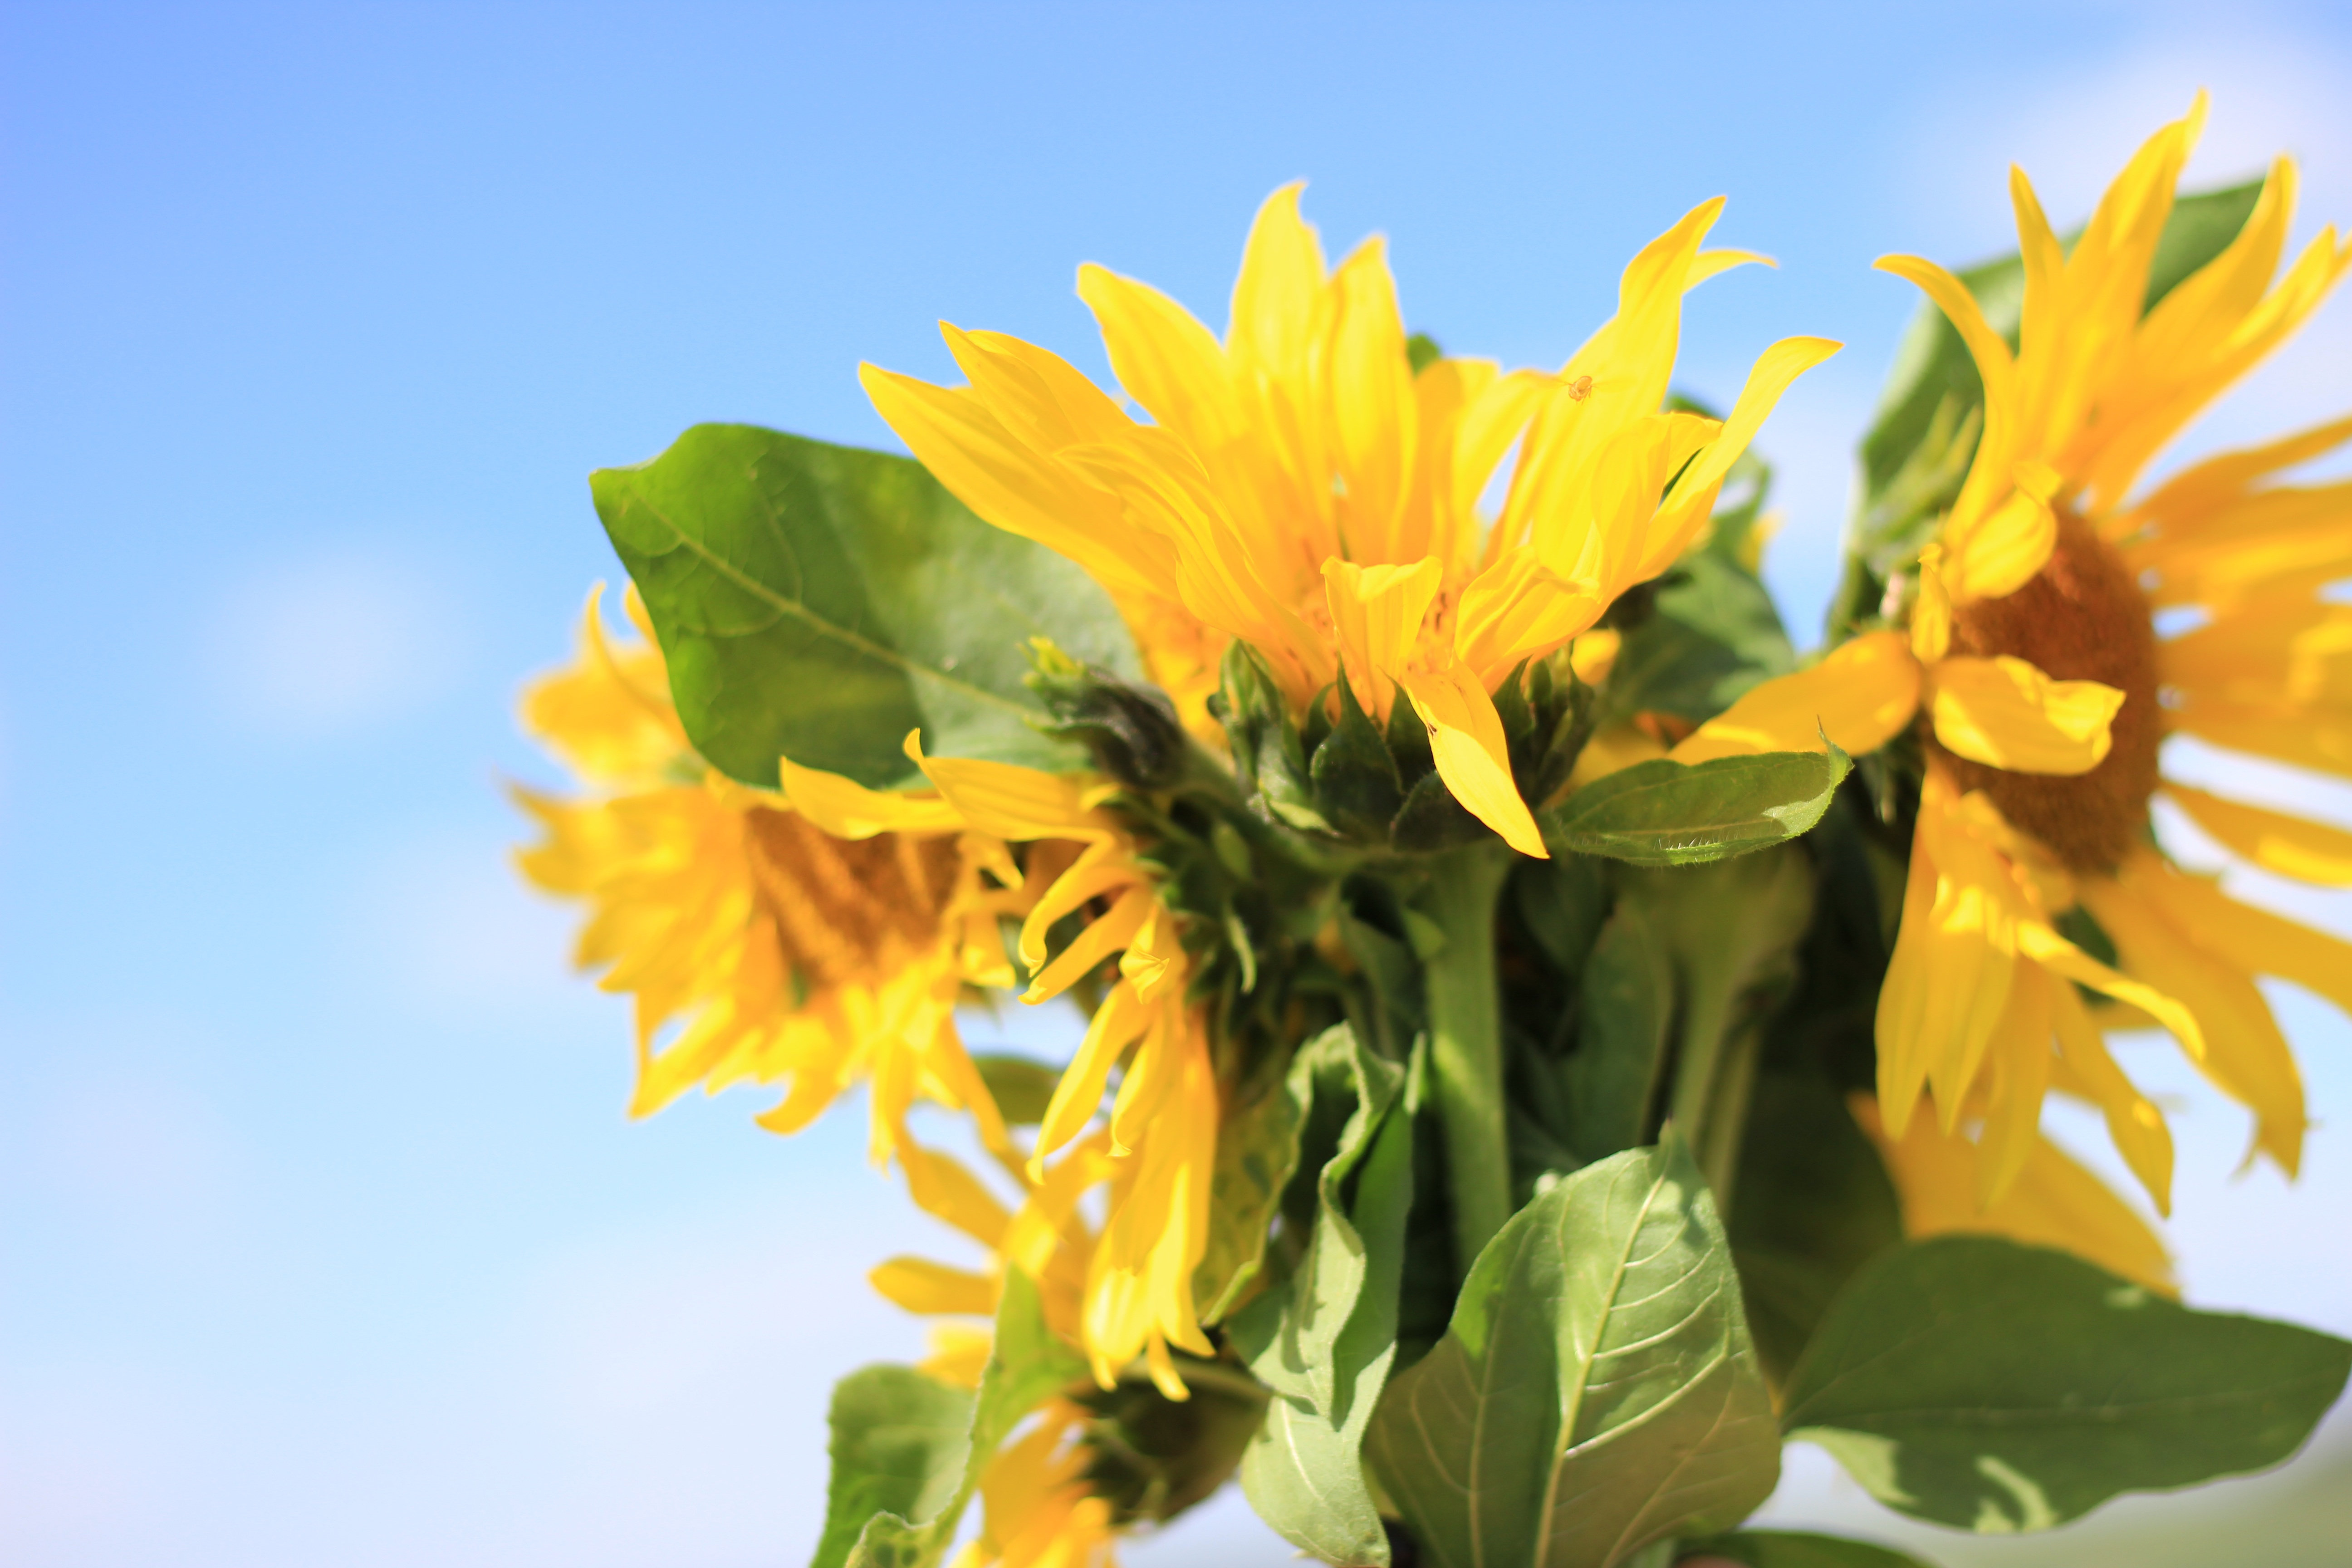
nature, plant, sunlight, leaf, flower, petal, summer, bouquet, green, autumn, botany, yellow, flora, sunflower, wildflower, macro photography, flowering plant, daisy family, flower bouquet, sunflower seed, annual plant, land plant